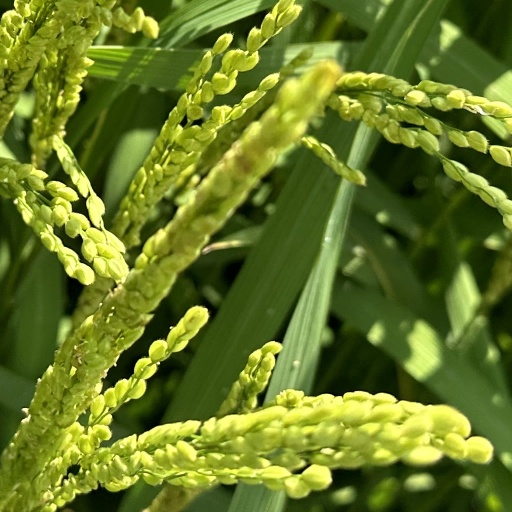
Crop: rice